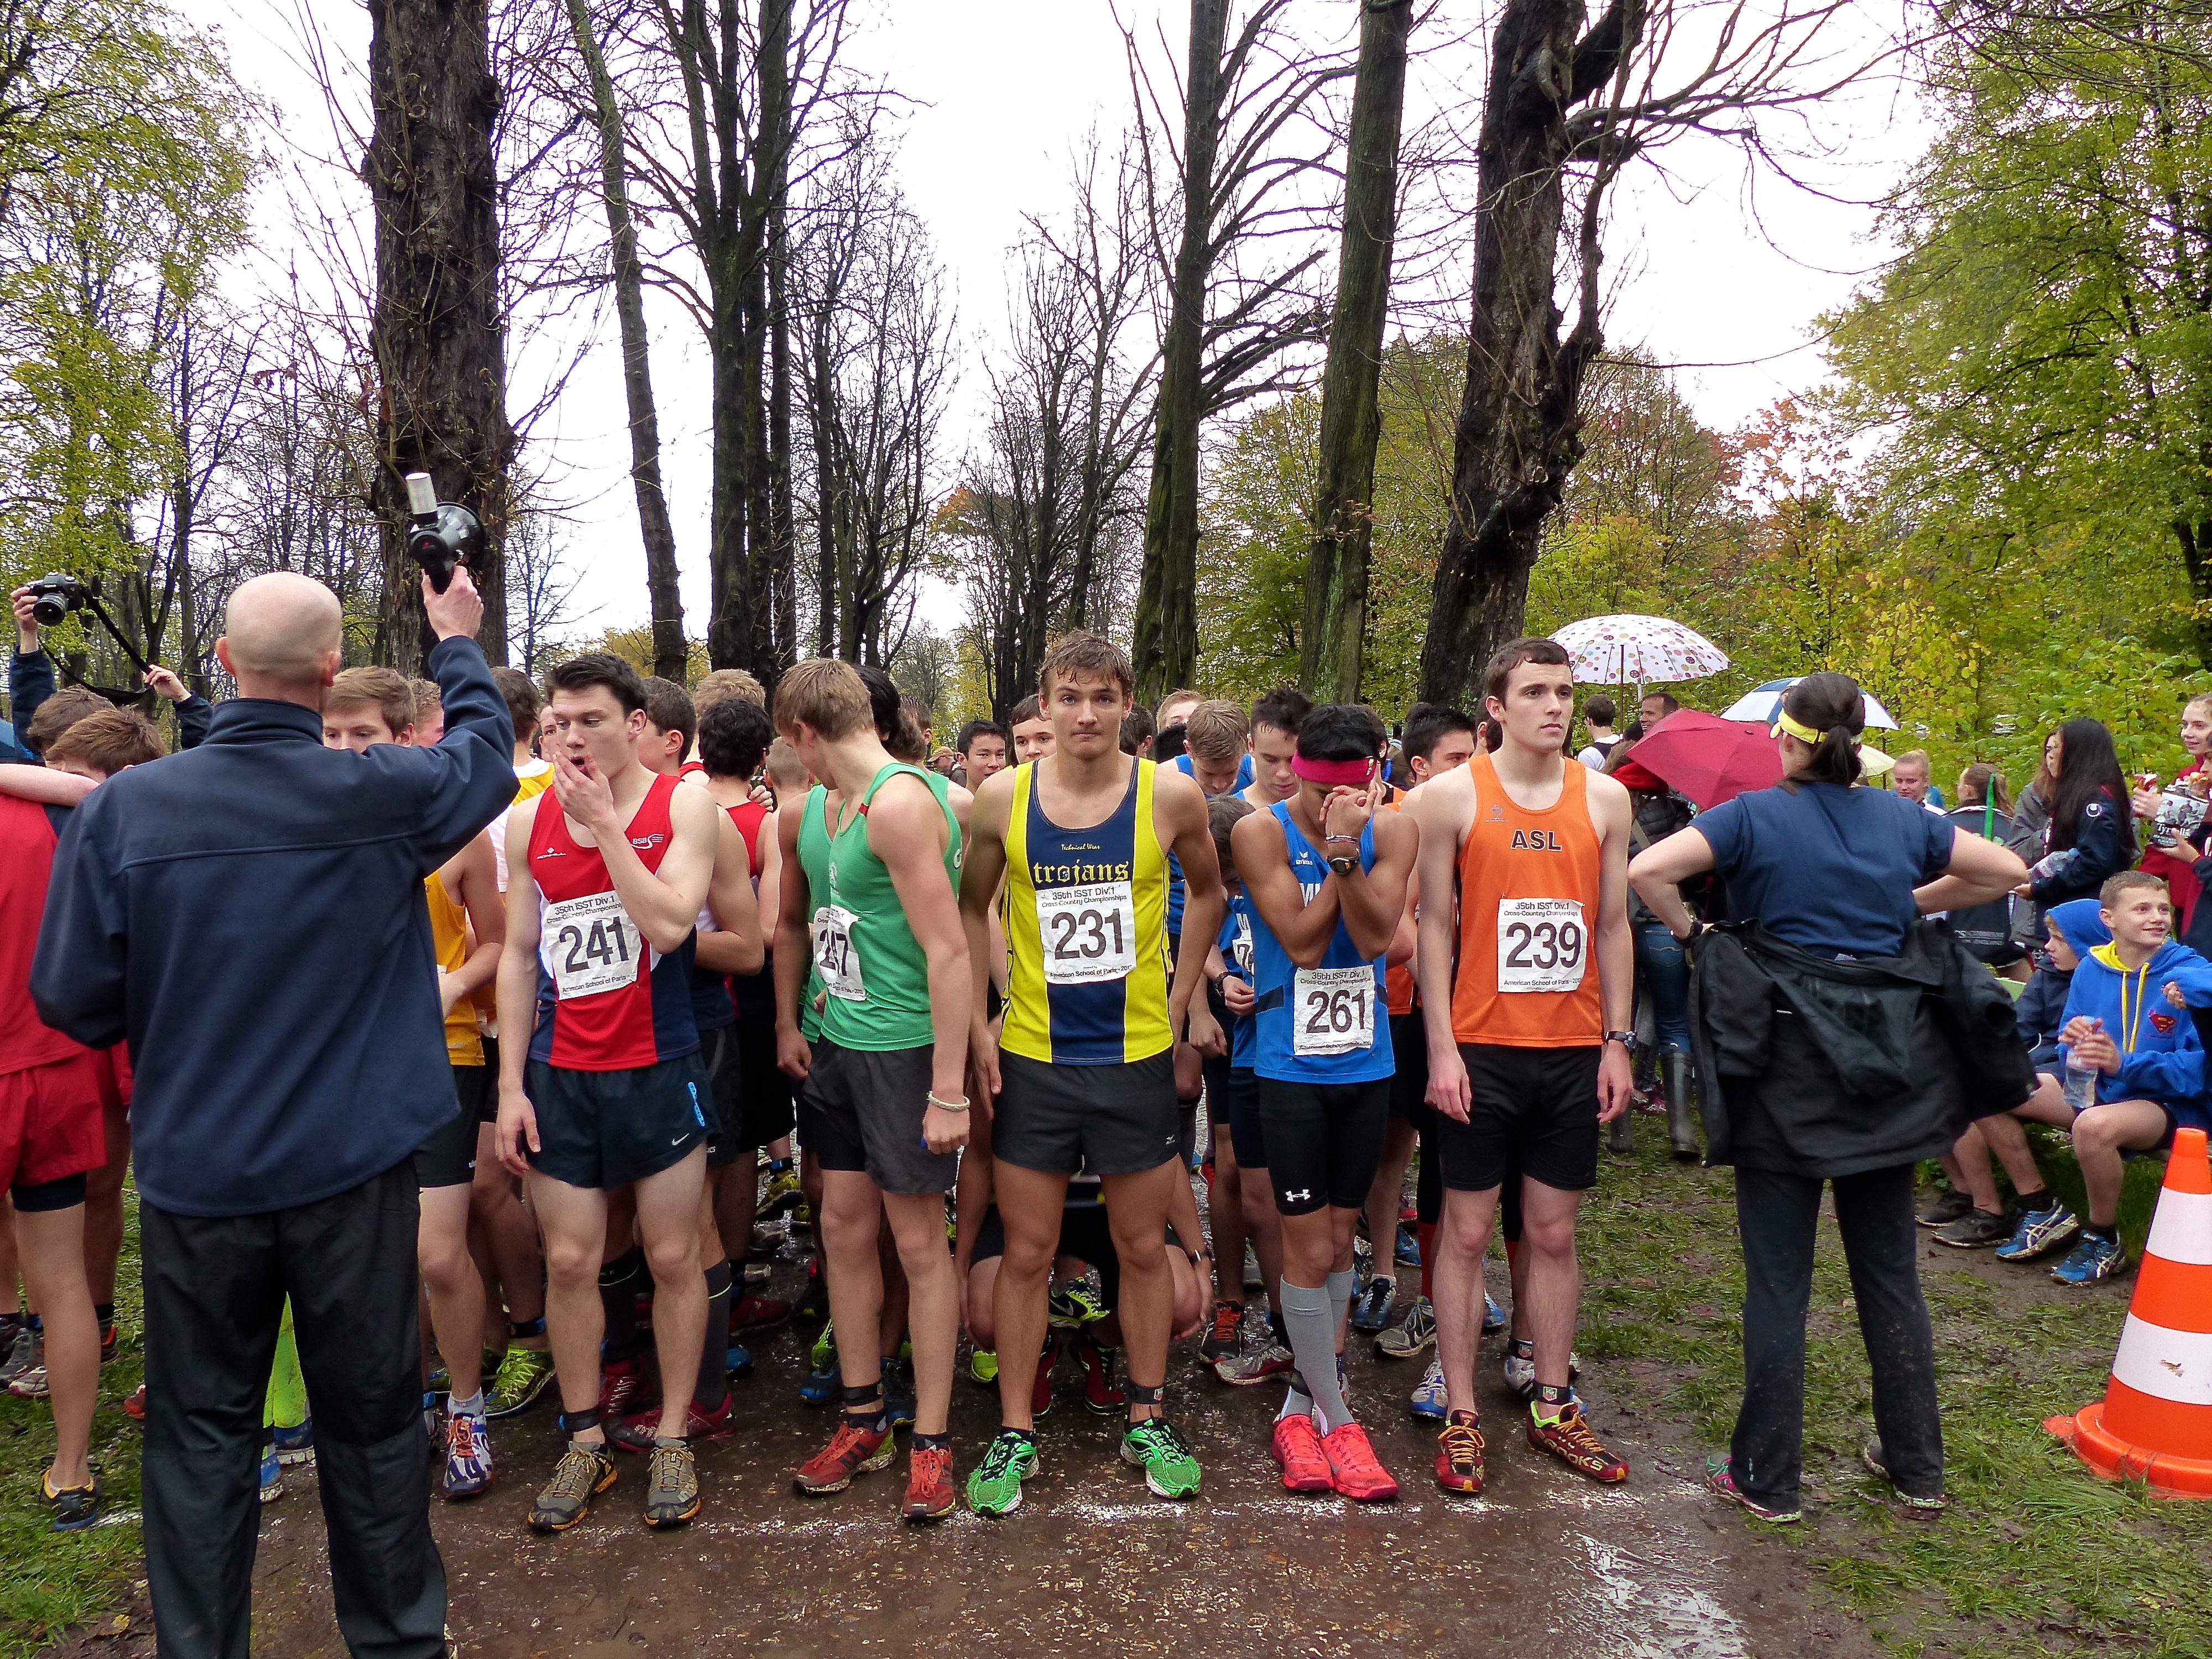
person, running, run, paris, country, recreation, france, high, cross, race, international, girls, marathon, sports, boys, school, runners, championship, endurance, junior, highschool, varsity, athletics, isst, tournament, xc, schools, parcdestcloud, physical exercise, outdoor recreation, human action, individual sports, endurance sports, ultramarathon, duathlon, track and field athletics, long distance running, cross country running, half marathon